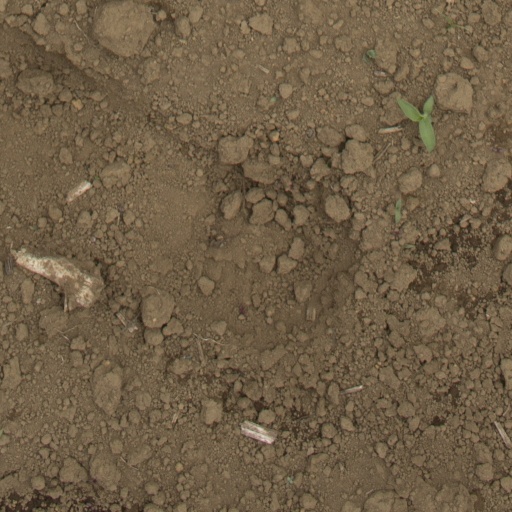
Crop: Jerusalem artichoke